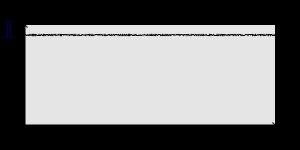
Un bruit blanc est une réalisation d'un processus aléatoire dans lequel la densité spectrale de puissance est la même pour toutes les fréquences de la bande passante. Le bruit blanc gaussien est un bruit blanc qui suit une loi normale de moyenne et variance données. Des générateurs de signaux aléatoires sont utilisés pour des essais de dispositifs de transmission et, à faible niveau, pour l'amélioration des systèmes numériques par dither.